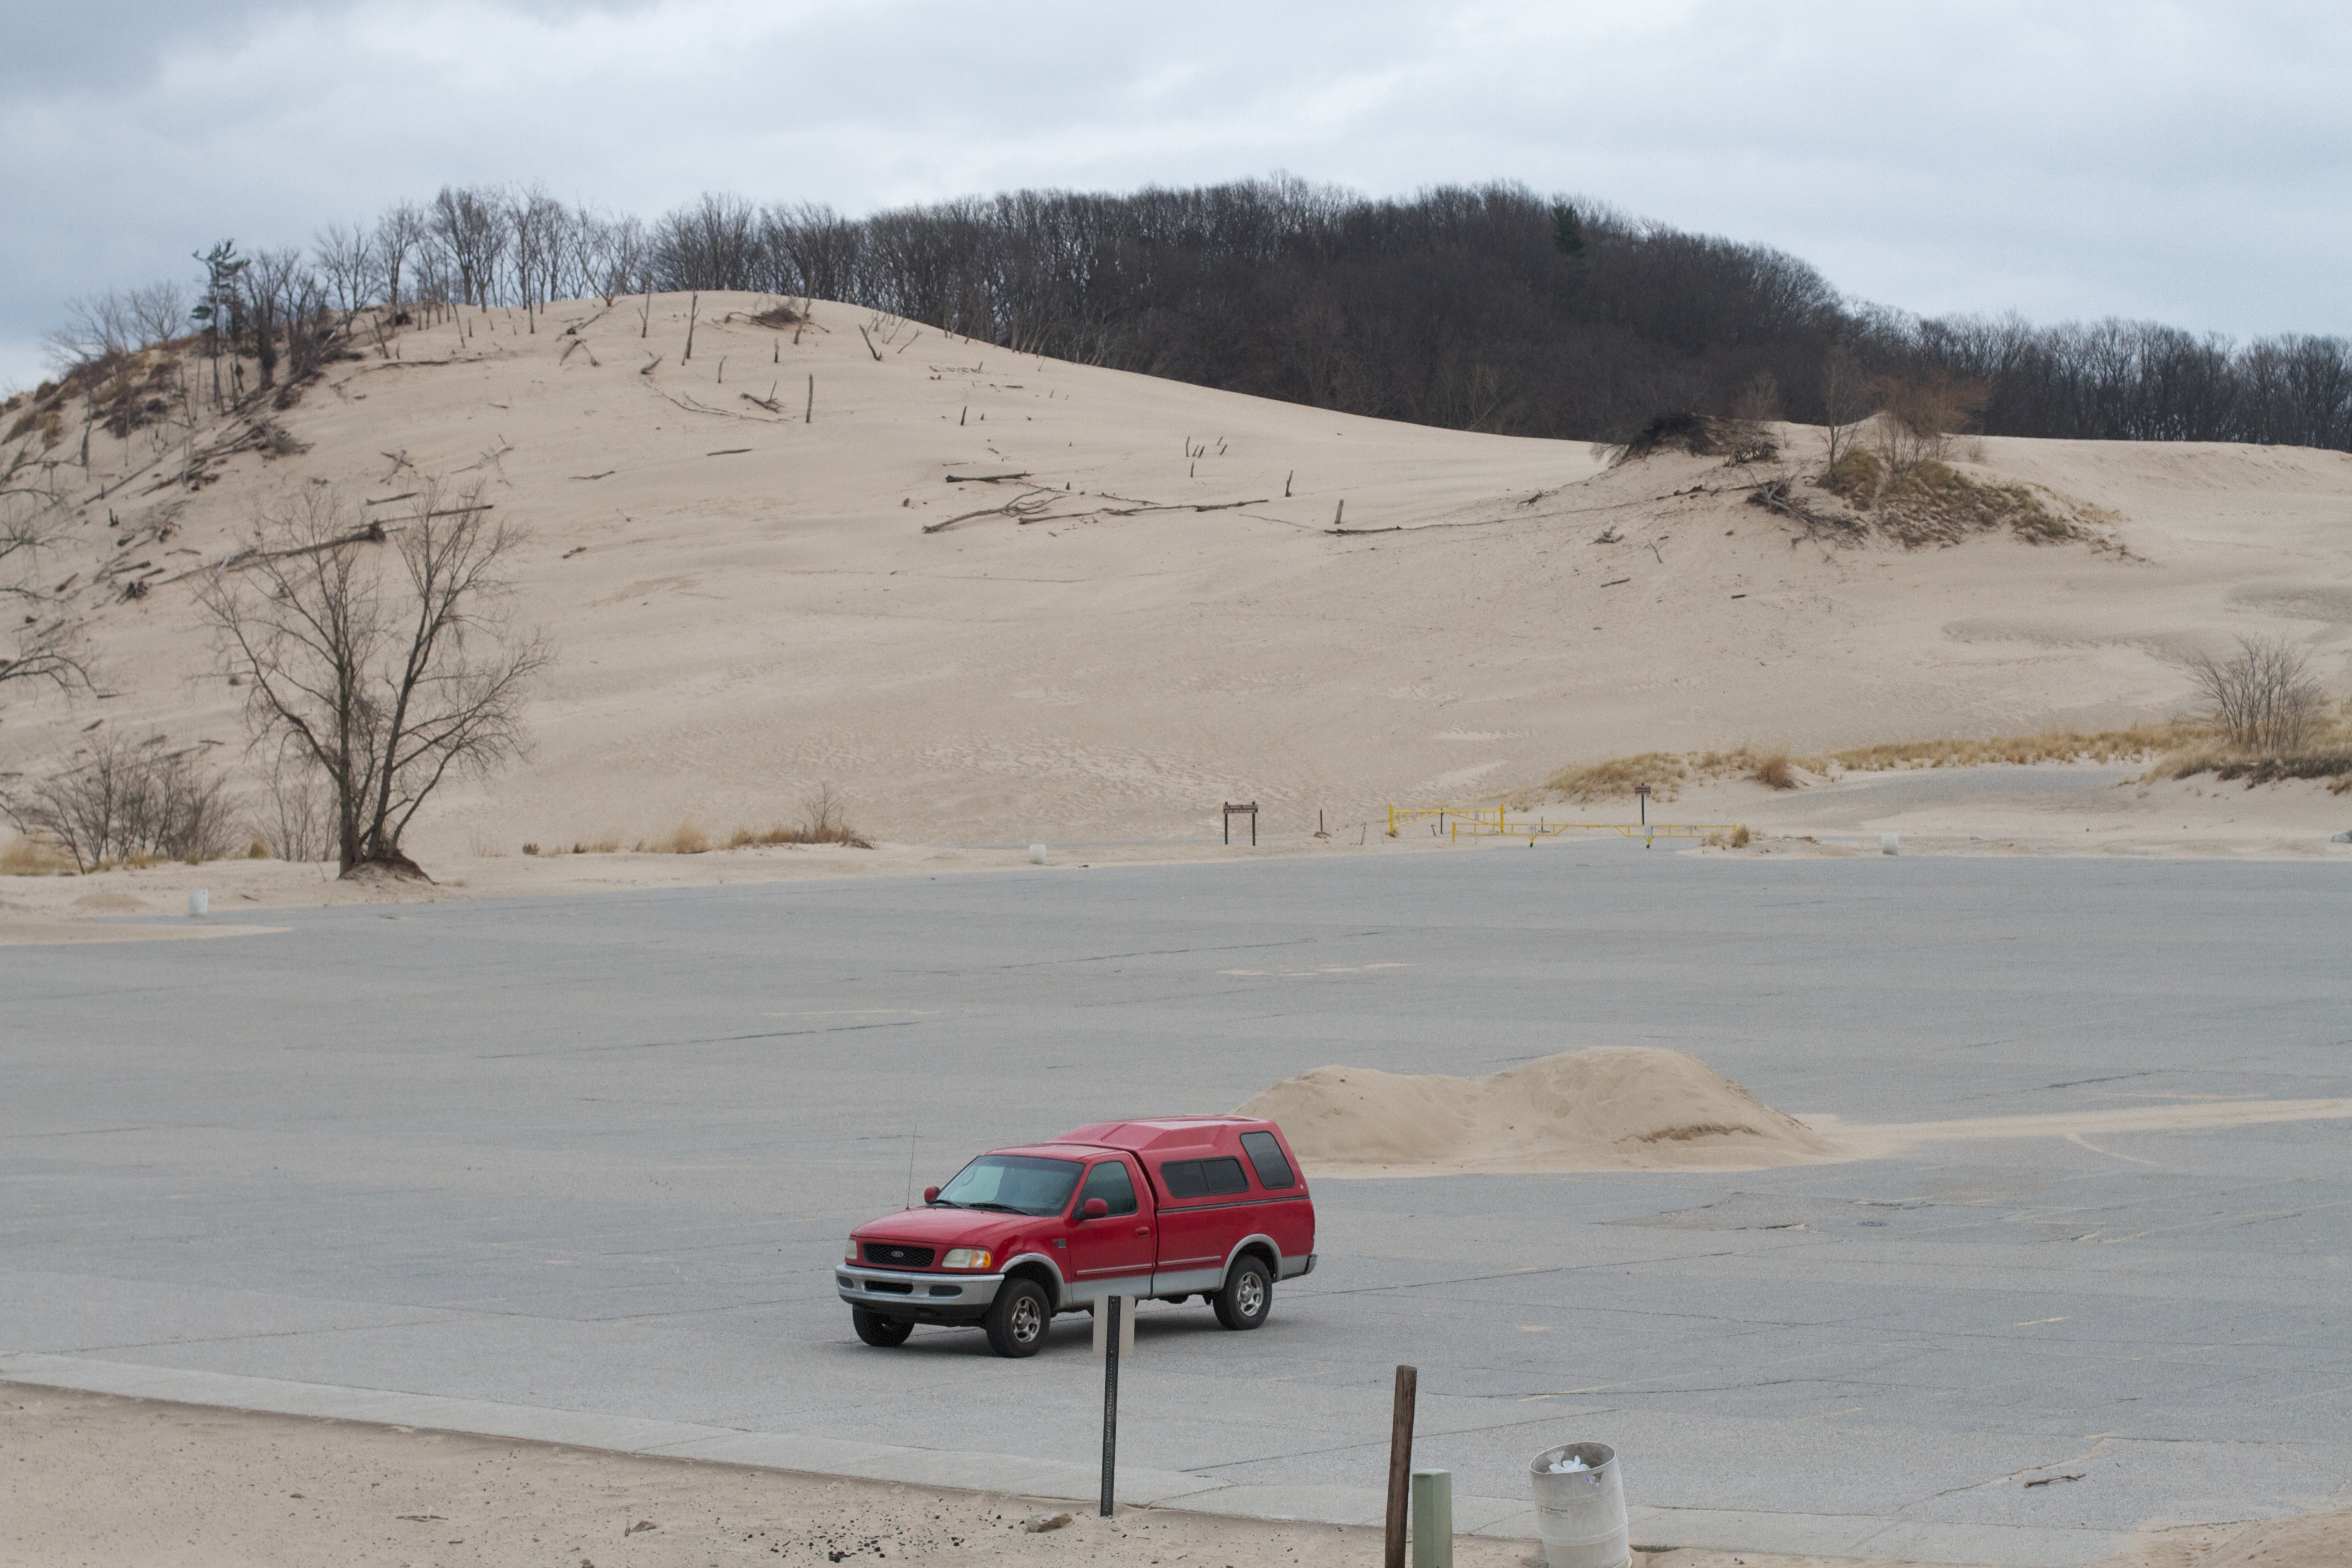
landscape, sand, snow, winter, dune, vehicle, habitat, landform, natural environment, geographical feature, aeolian landform